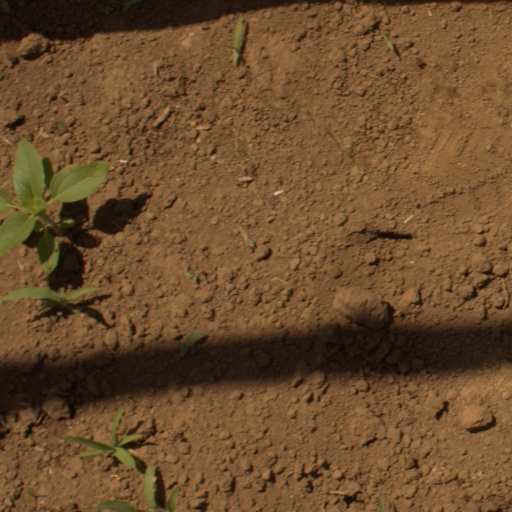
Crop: Jerusalem artichoke